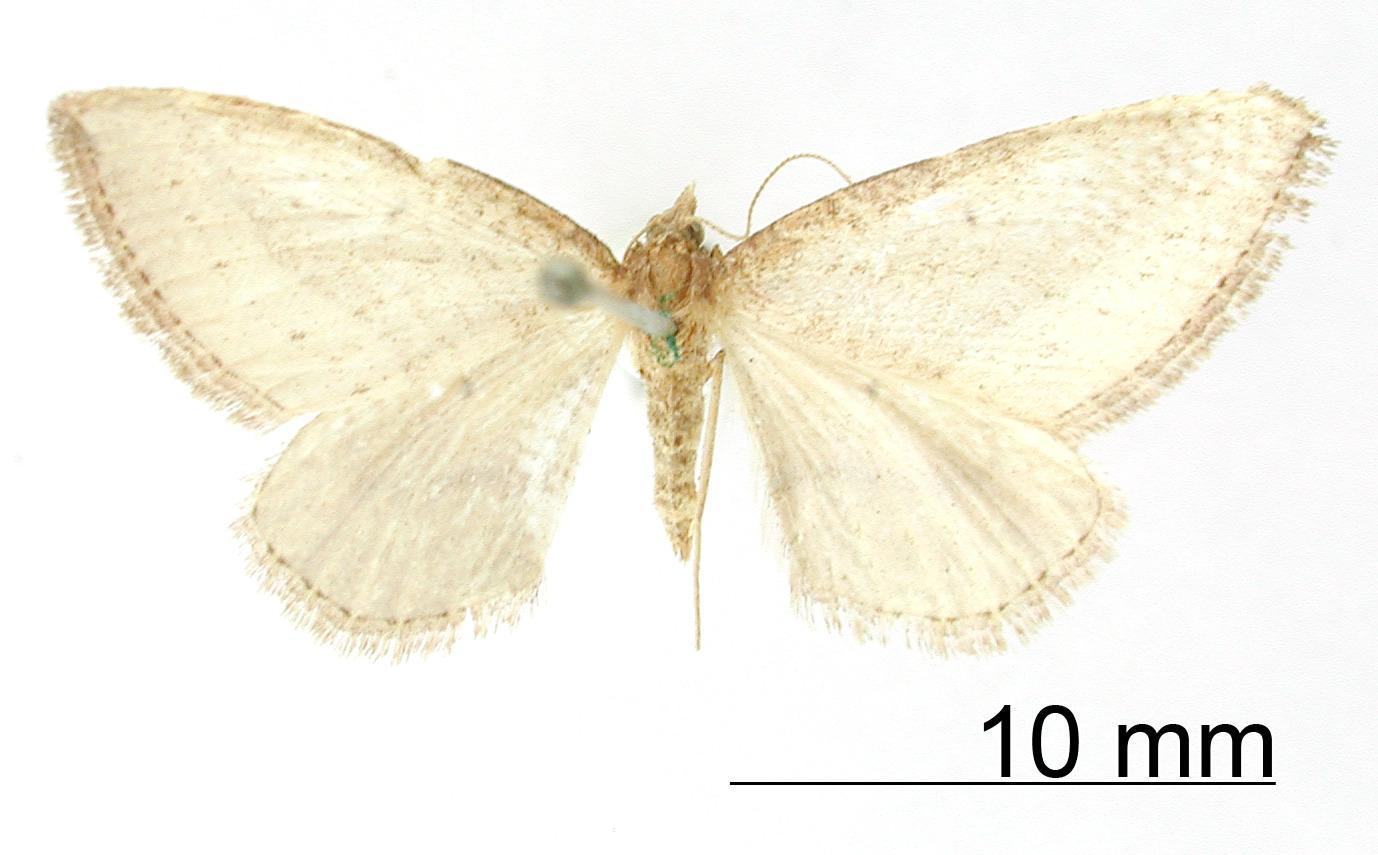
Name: Orthonama albescens
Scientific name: Orthonama albescens Warren, 1908
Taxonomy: Animalia, Arthropoda, Insecta, Lepidoptera, Geometridae, Larentiinae
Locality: Colombia